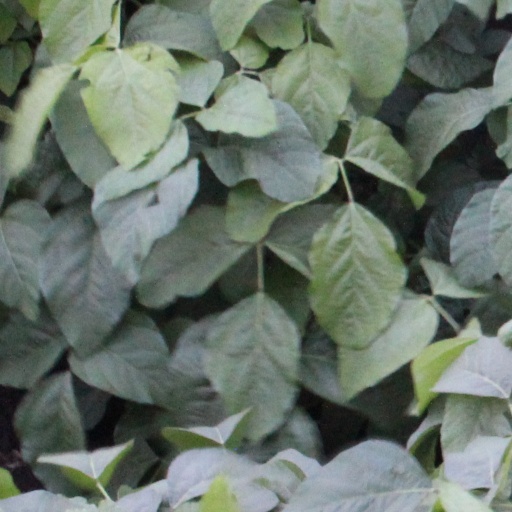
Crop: soybean